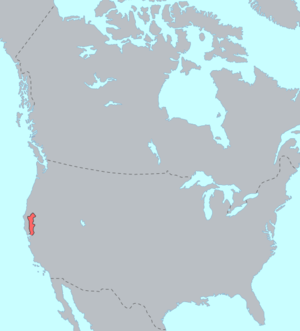
Wintun est le nom que l'on donne en général au groupe des tribus amérindiennes qui vivaient en Californie du Nord, parmi lesquelles on peut citer les Wintu, Nomlaki et Patwin. Ils vivaient approximativement du Lac Shasta à la baie de San Francisco le long de la rive ouest de la Sacramento. Chacune de ces tribus parlait l'une des langues wintuanes.